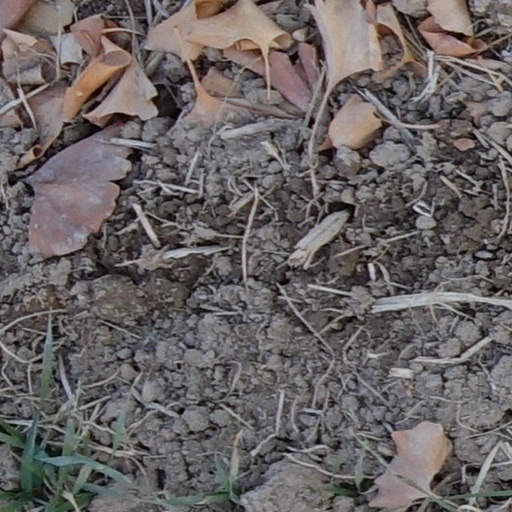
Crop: wheat